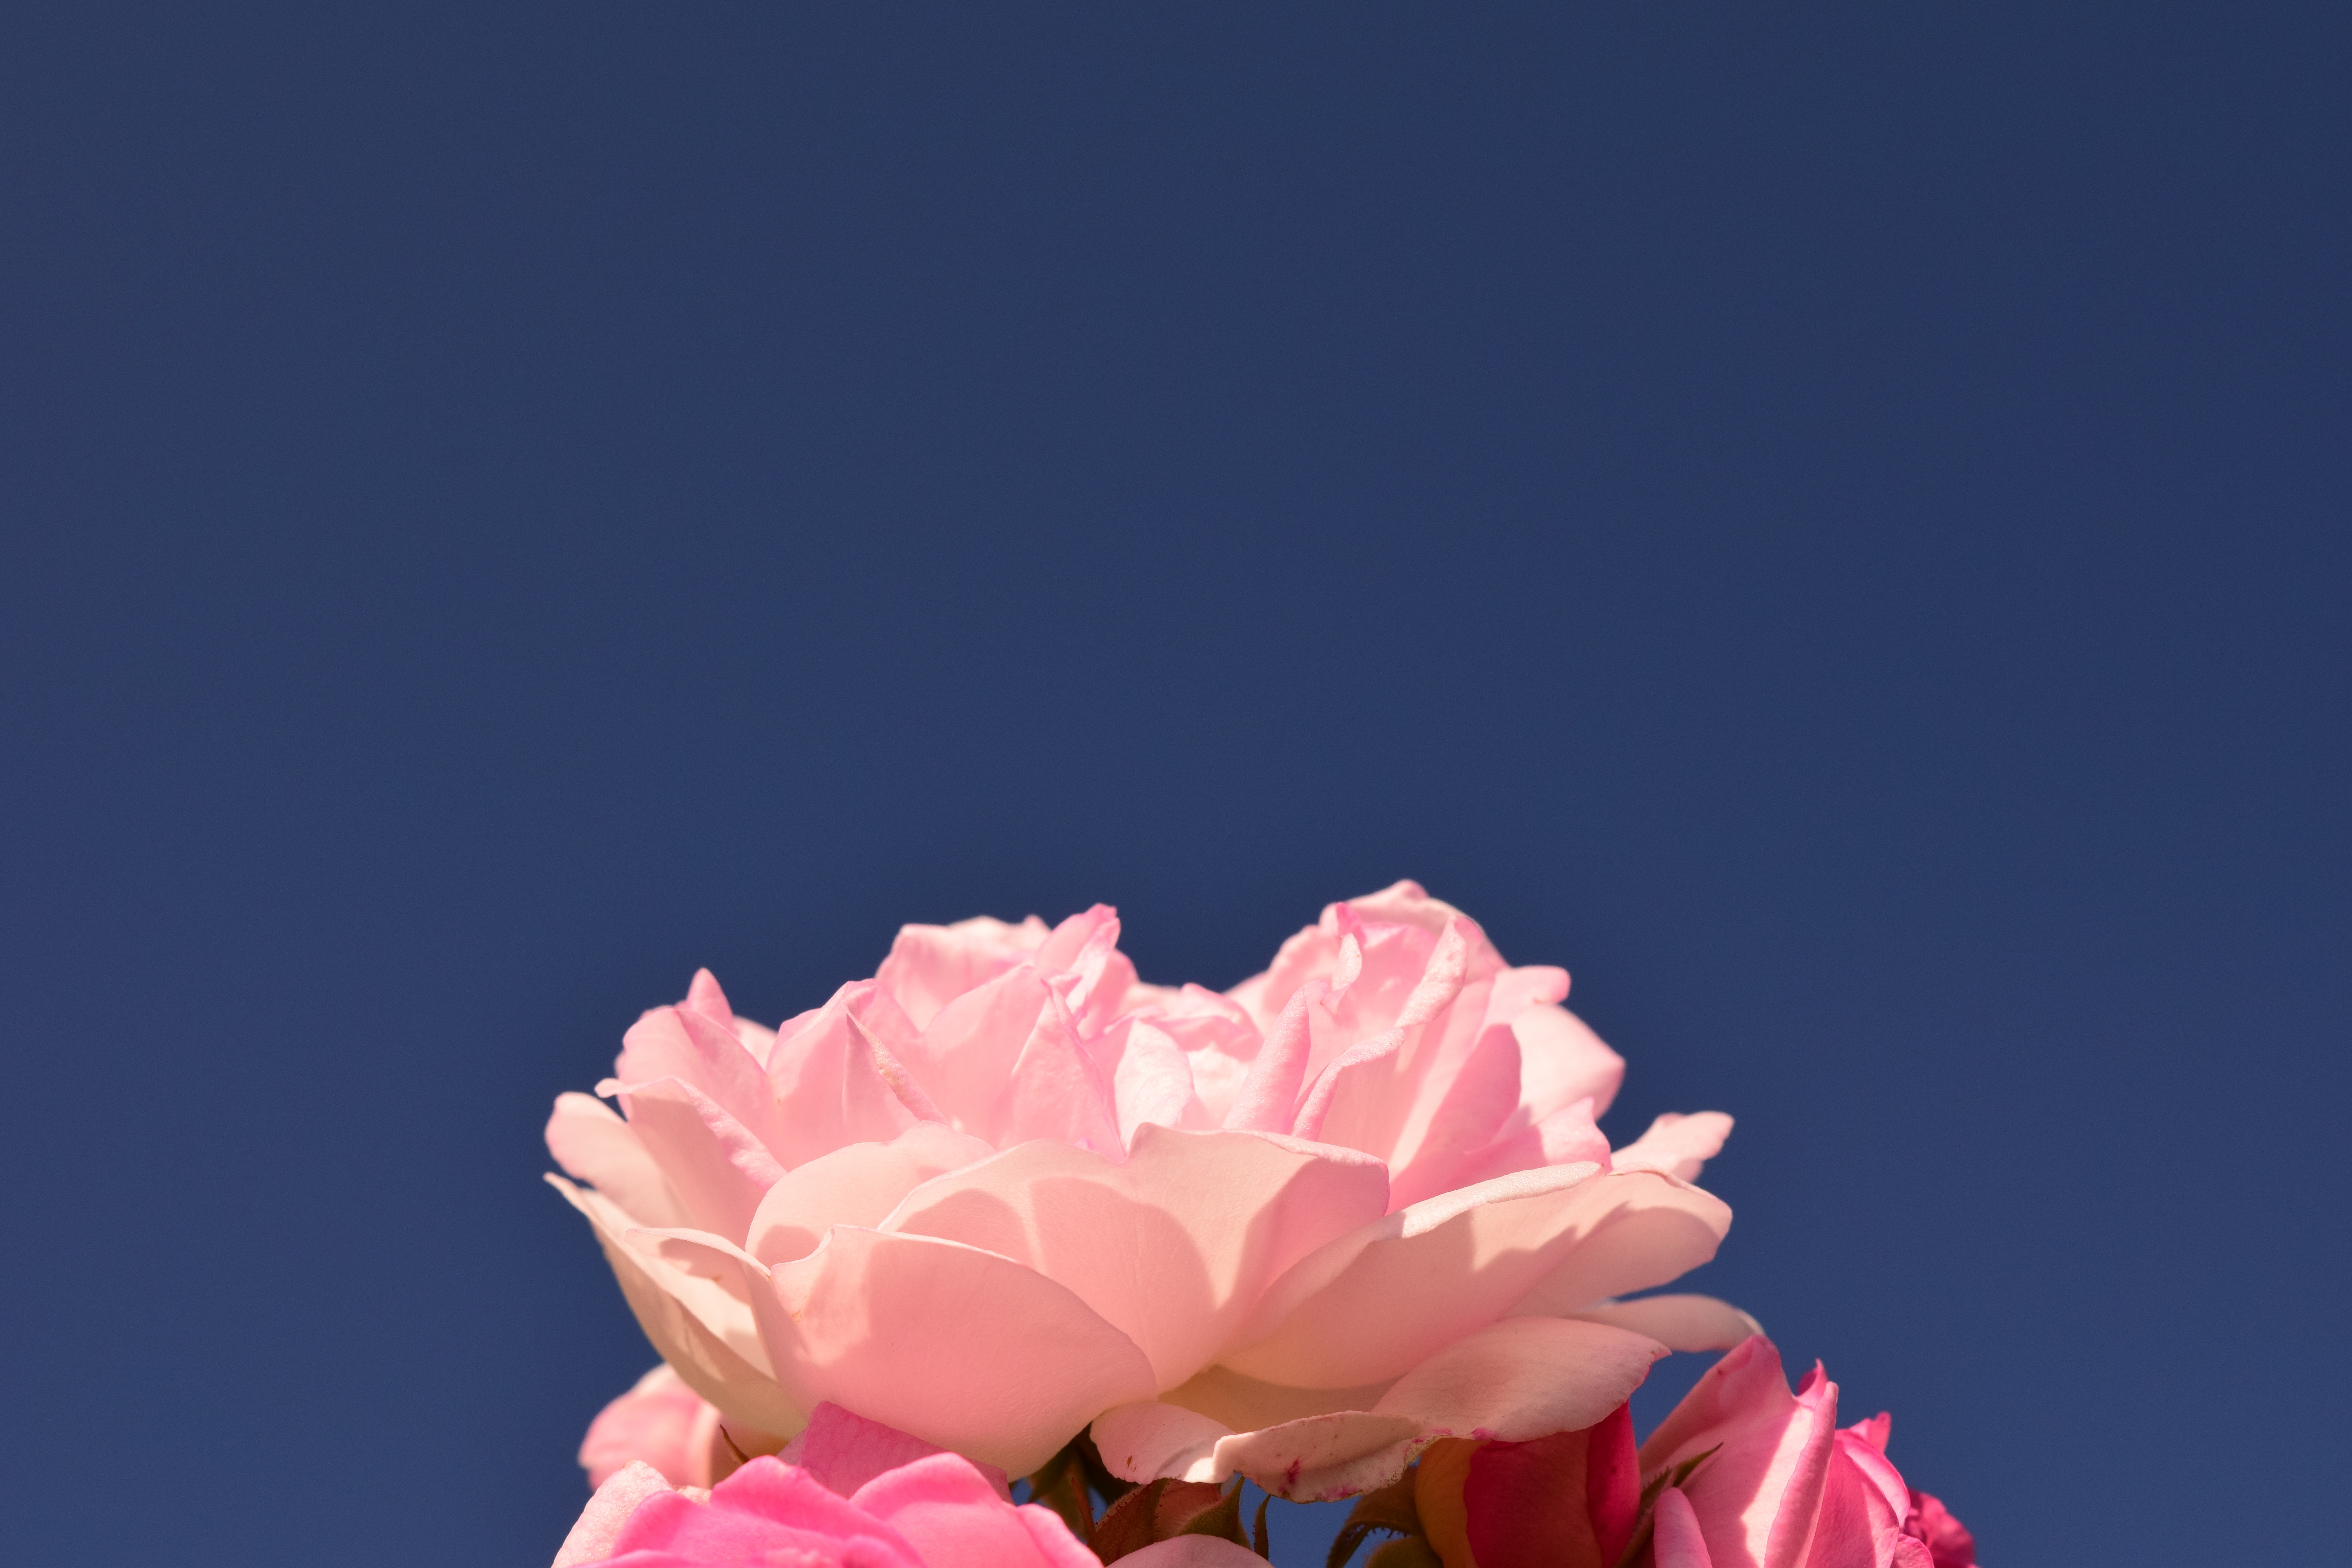
nature, blossom, plant, sky, flower, petal, bloom, rose, pink, flora, background, pink rose, macro photography, rose blooms, flowering plant, garden roses, open rose, rose pink, land plant